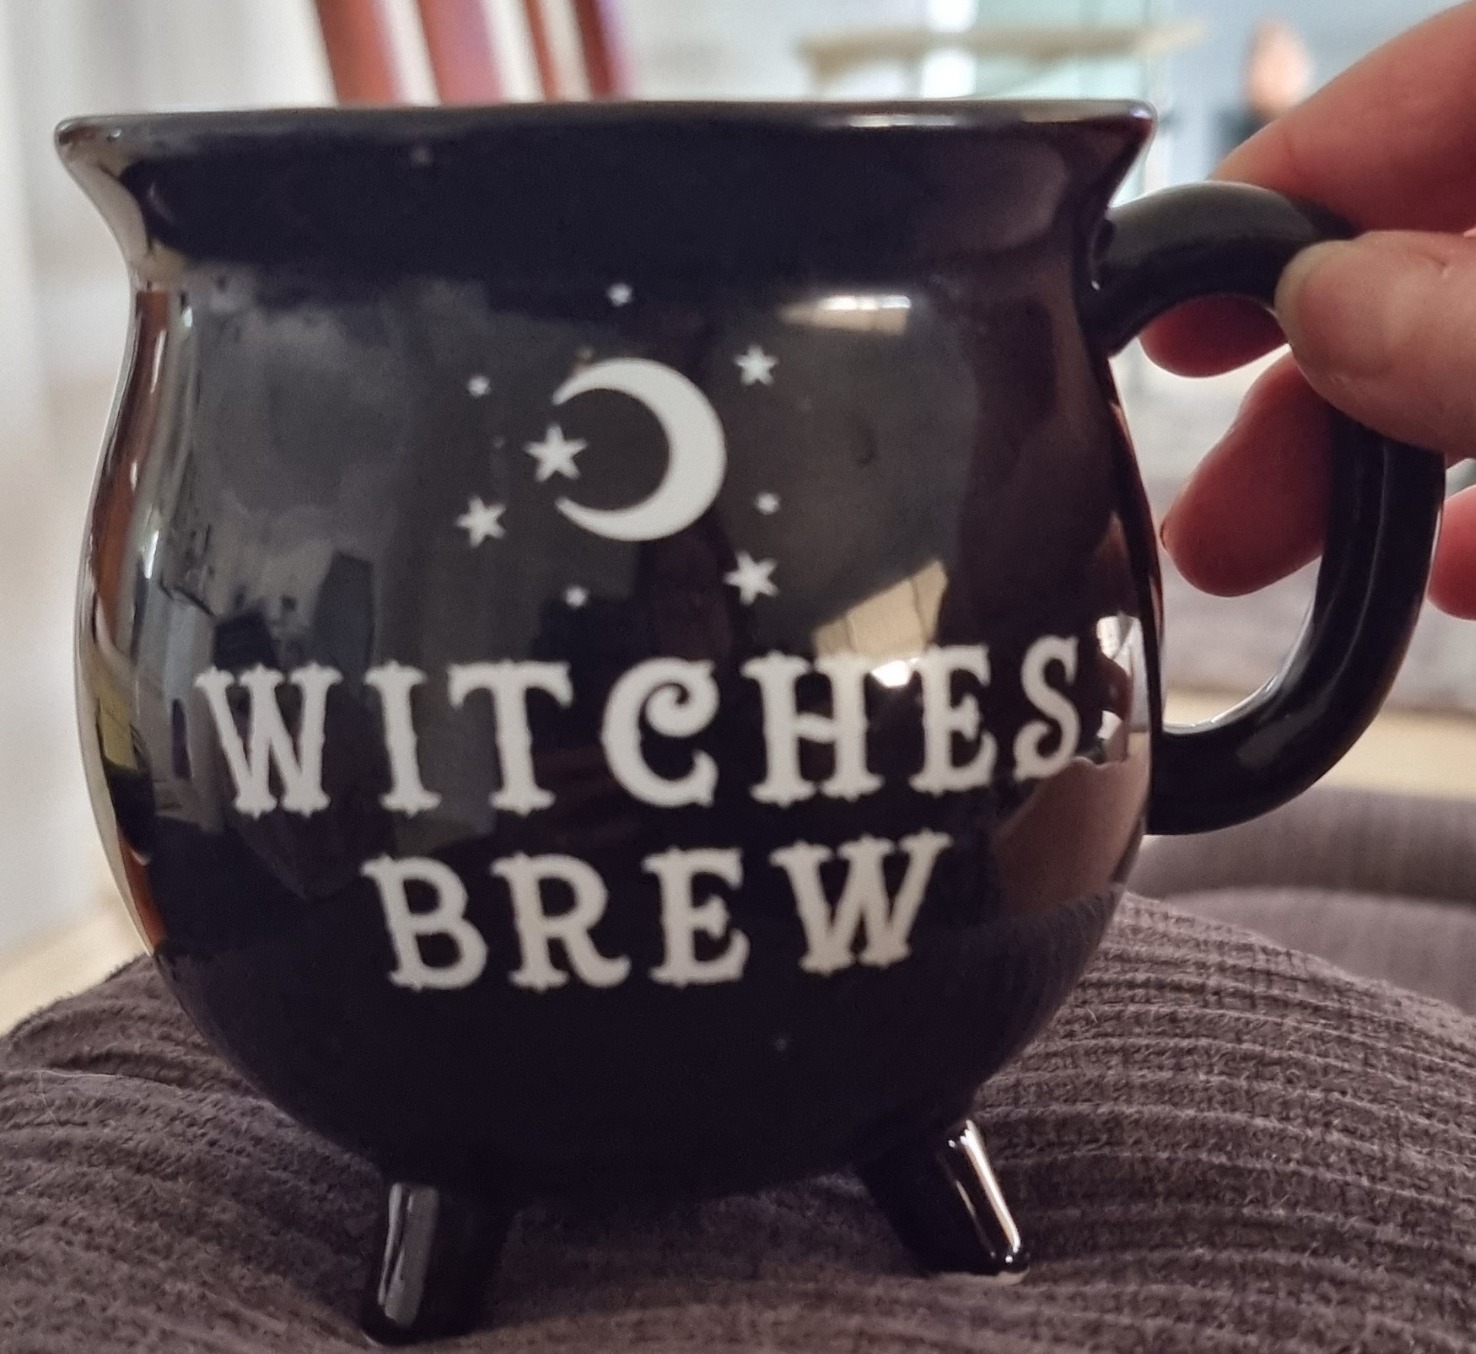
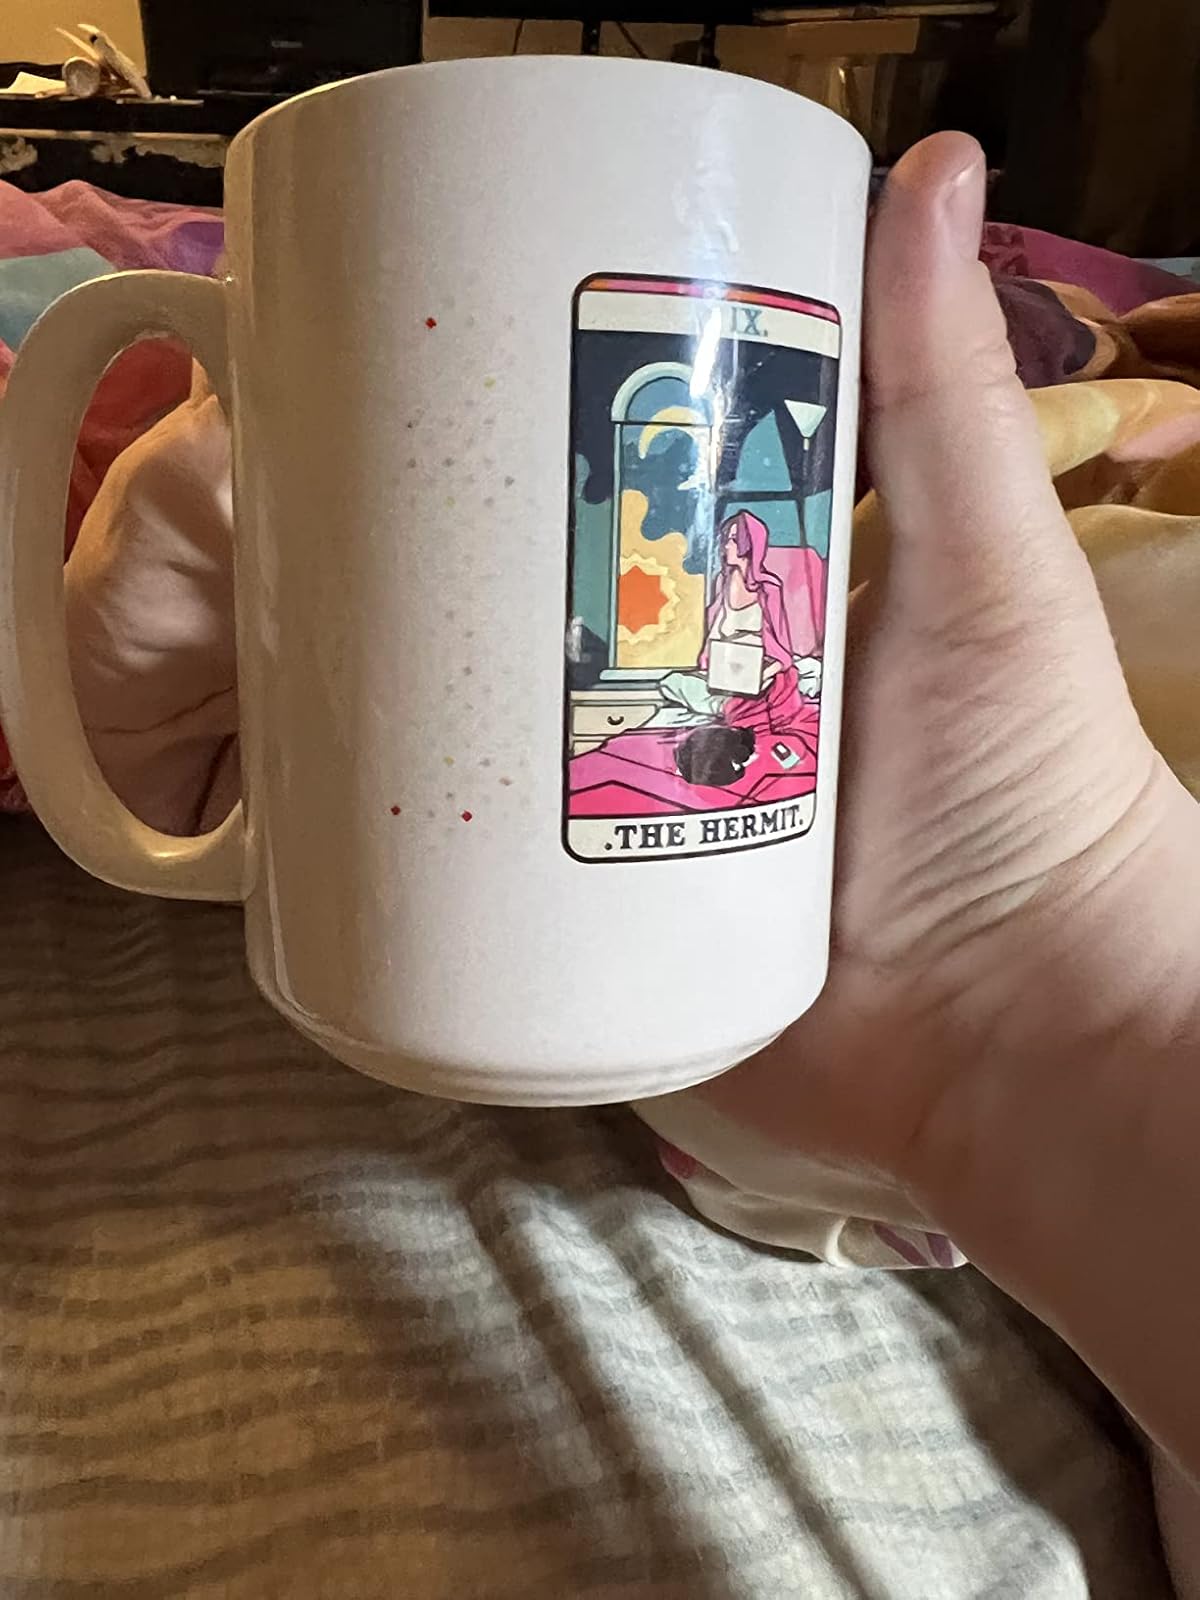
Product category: items_mug
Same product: no